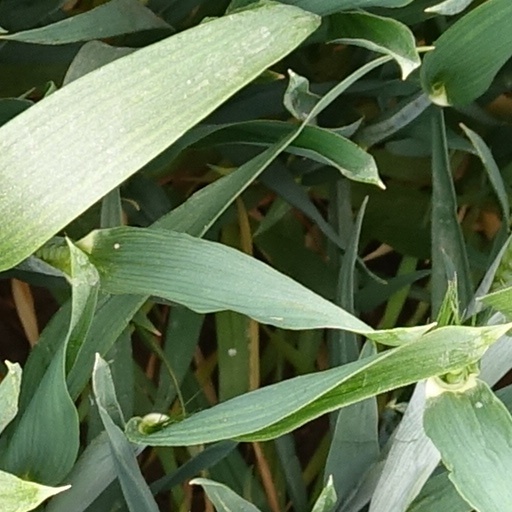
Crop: wheat